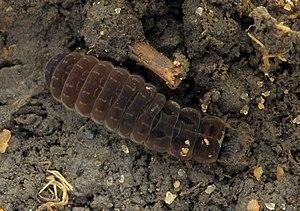
Cantharidae est une famille de coléoptères, proches de la famille des Lampyridae, mais qui ne sont pas en mesure de produire de la lumière. Ils sont cosmopolites de par leur domaine de distribution.